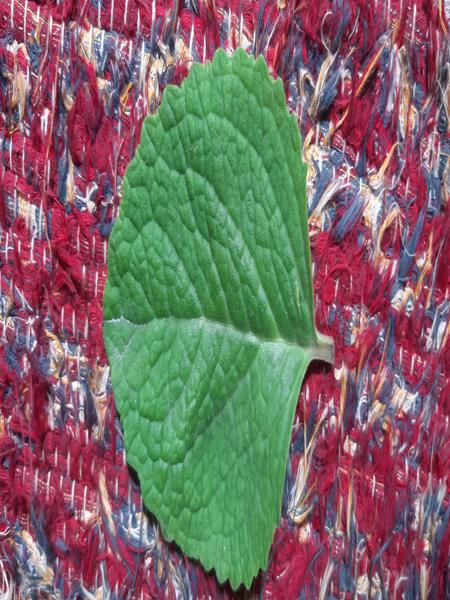
Plant: Doddpathre